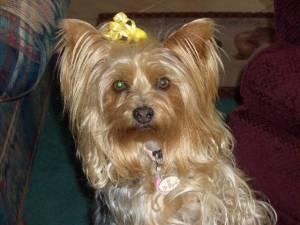
yorkshire terrier